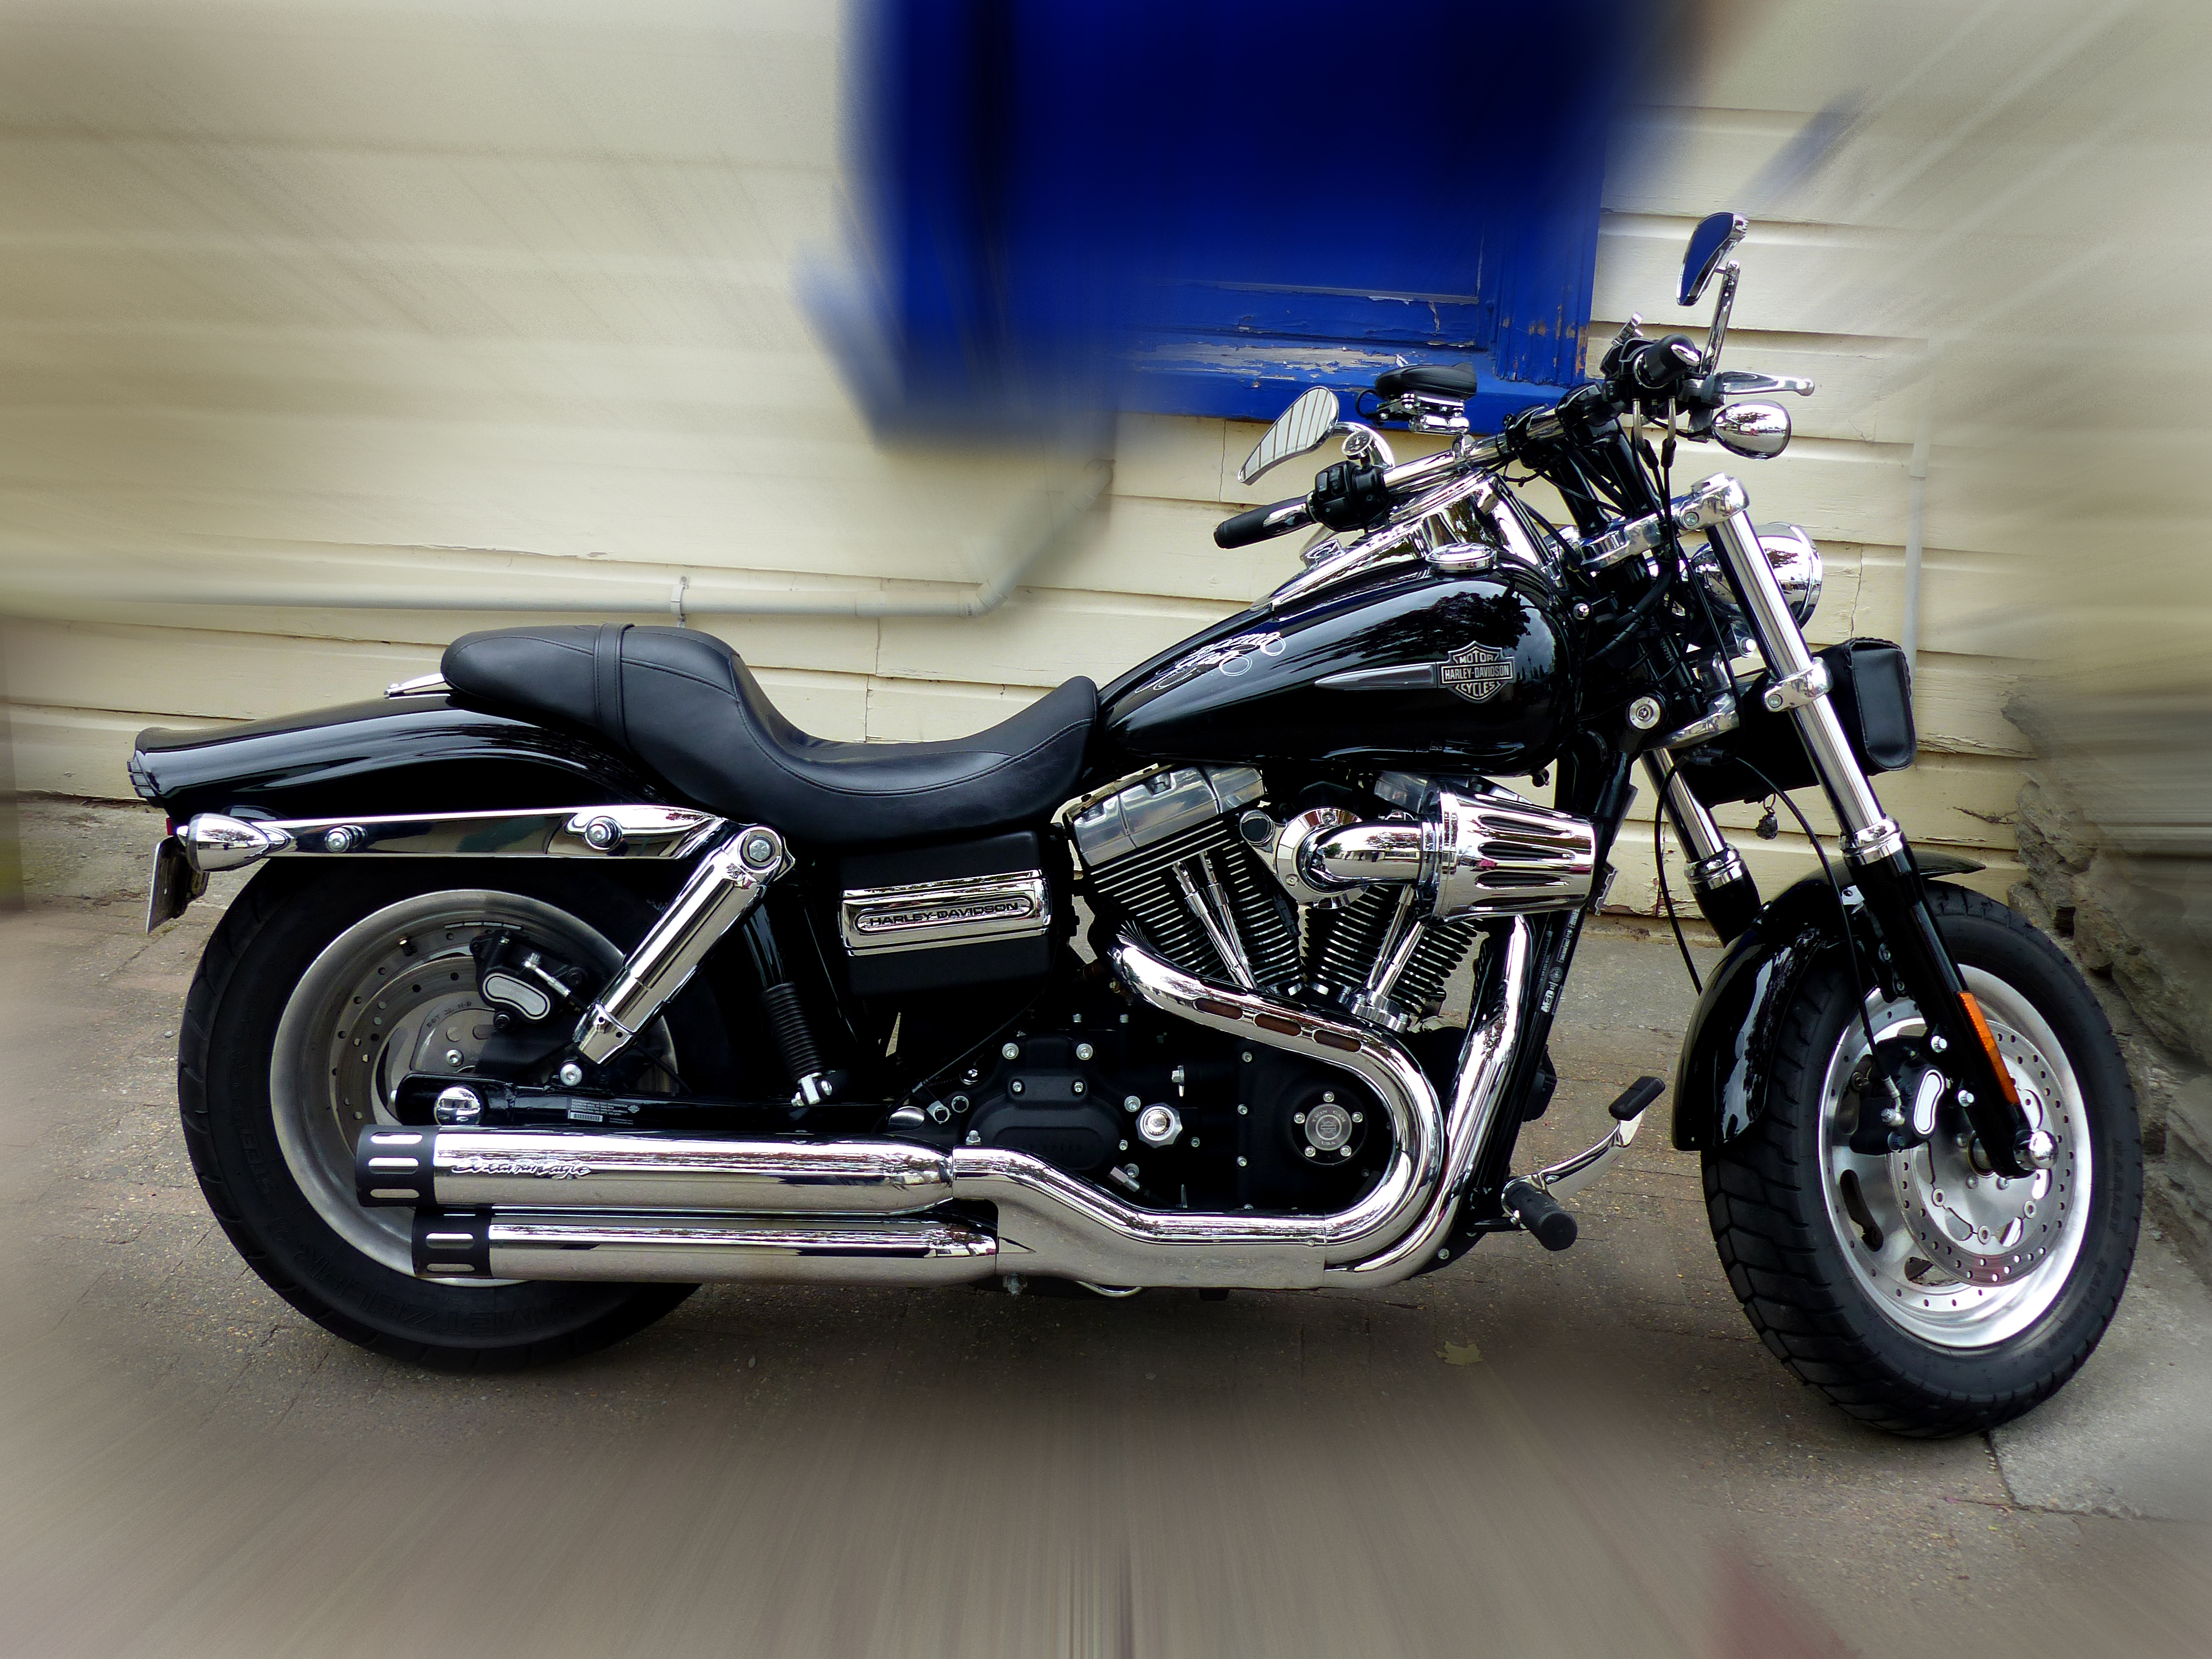
car, wheel, vehicle, motorcycle, bridgecamera, cruiser, motorcycling, land vehicle, automobile make, automotive design